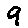
Label: 9